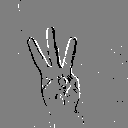
ASL letter: w